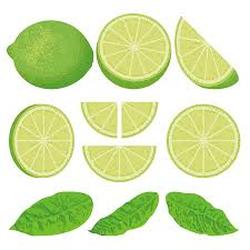
Label: Lemon